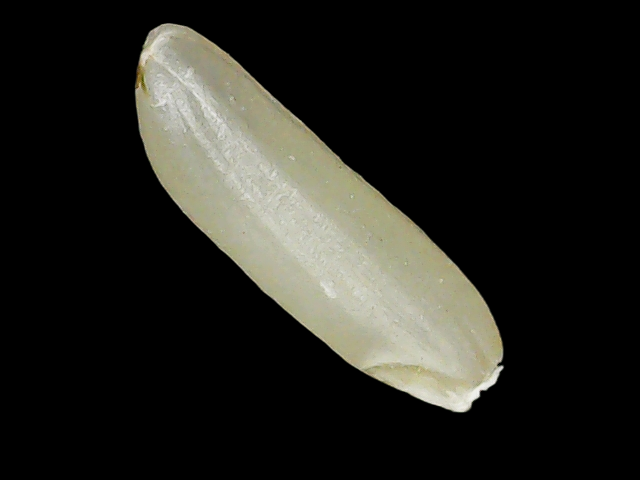
Rice variety: Binadhan26